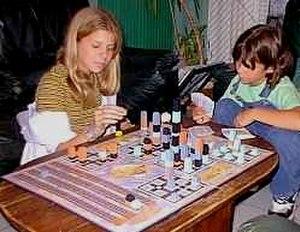
Manhattan est un jeu de société créé par Andreas Seyfarth en 1994 et édité en France par Ludodélire. Le jeu est ré-édité en 2018 par Act In Games en langue française et continue à être édité en langue allemande ou anglaise.